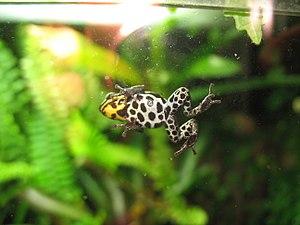
Ranitomeya ventrimaculata, le Dendrobate à ventre tacheté, est une espèce d'amphibiens de la famille des Dendrobatidae.